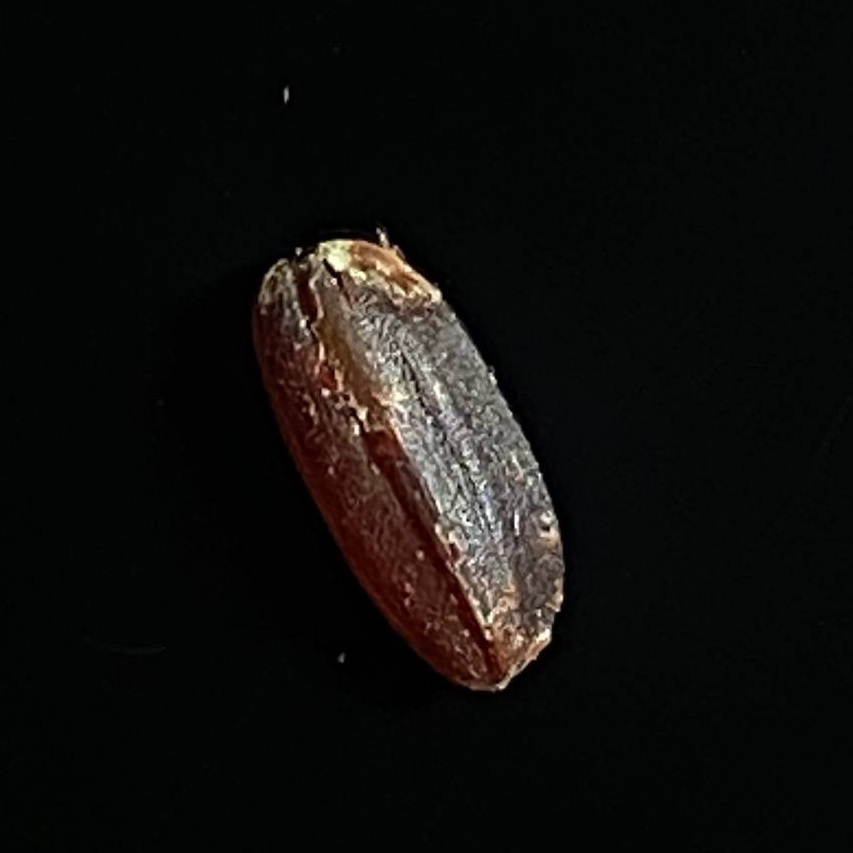
Rice variety: Lal_Biroi